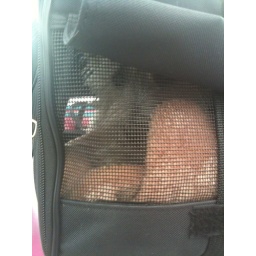
On our way to Austin with a dog in a bag